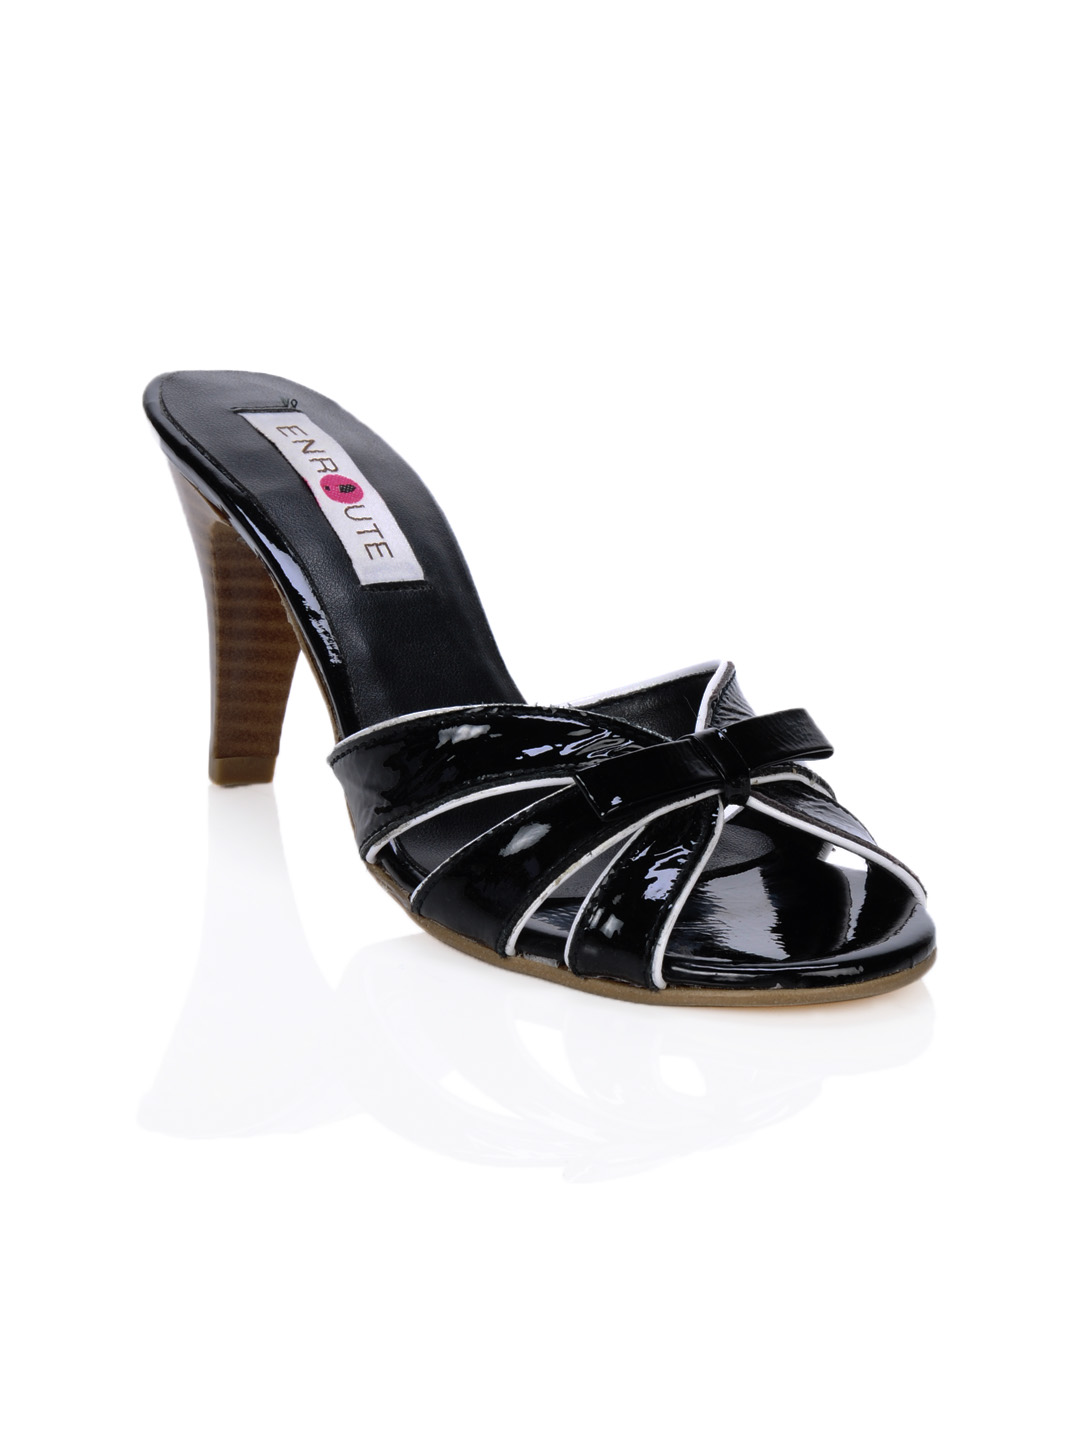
Enroute Women Black Heels
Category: Footwear / Shoes / Heels
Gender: Women
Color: Black
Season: Summer 2012
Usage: Casual